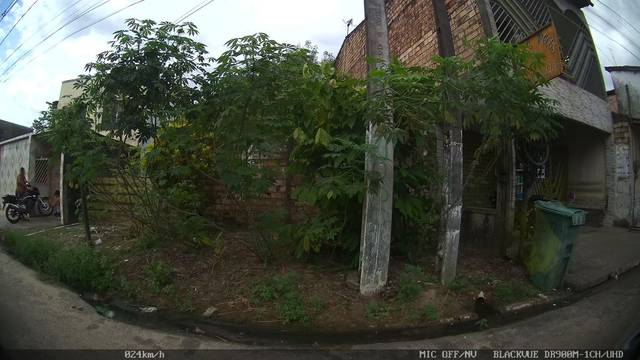
Region: Brazil
Coordinates: -1.342, -48.359